Zsolt Balázs

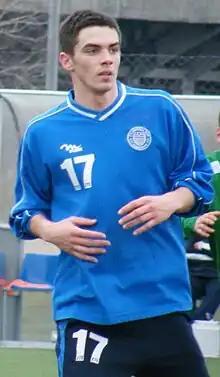
Zsolt Balázs in 2009

Zsolt Balázs (born 11 August 1988) is a Hungarian striker who plays for Budaörs.